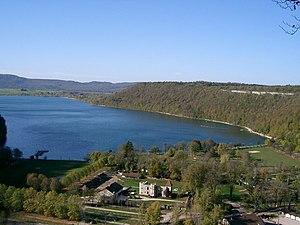
lac de Chalain en automne depuis Fontenu - Jura 39
Le massif du Jura est une ceinture de chevauchement formée à partir du Miocène dans le cadre de l'orogenèse alpine suite au chevauchement des massifs cristallins externes sur le socle jurassien. Le massif s'est construit par le décollement puis le plissement des couvertures sédimentaires du domaine paléogéographique du Jura. Ces couvertures mésozoïques correspondent à des dépôts essentiellement calcaires d'une mer épicontinentale peu profonde séparant l'avant-pays européen de la marge passive nord européenne de la Téthys alpine. Ils sont couverts, notamment au sud, par la molasse cénozoïque du bassin d'avant-pays nord alpin ou bassin molassique suisse.